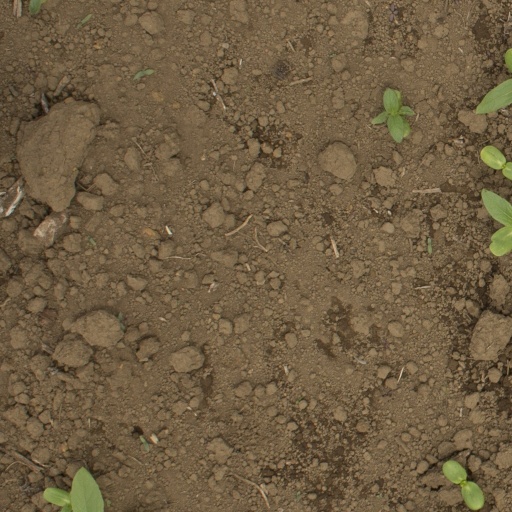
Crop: Jerusalem artichoke